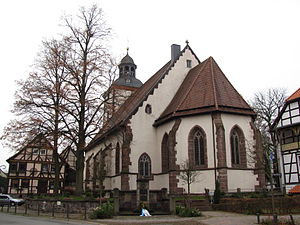
Dassel
Kirke i Dassel
Dassel er en by i Landkreis Northeim i den sydlige del af den tyske delstat Niedersachsen. Den ligger ca. 45 km nordvest for Göttingen. Dassel har næsten 11.000 indbyggere.